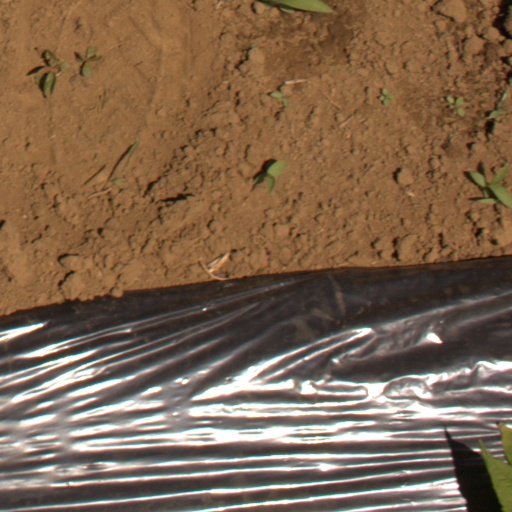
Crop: Jerusalem artichoke